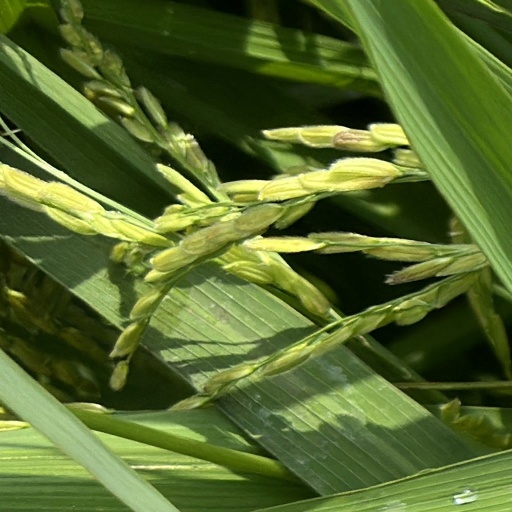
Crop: rice